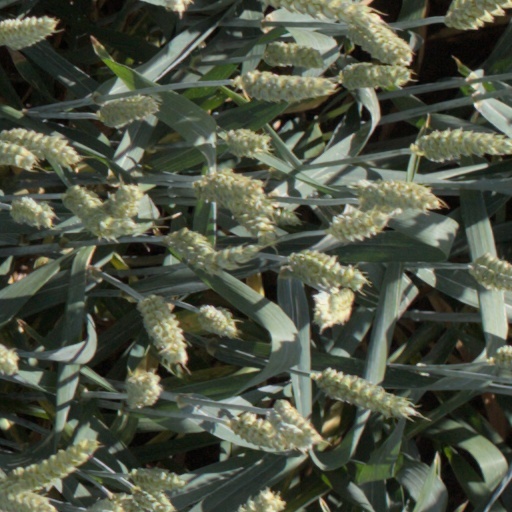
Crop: wheat